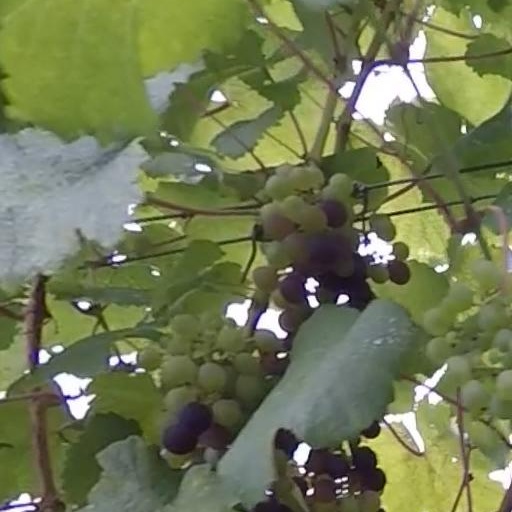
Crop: grape